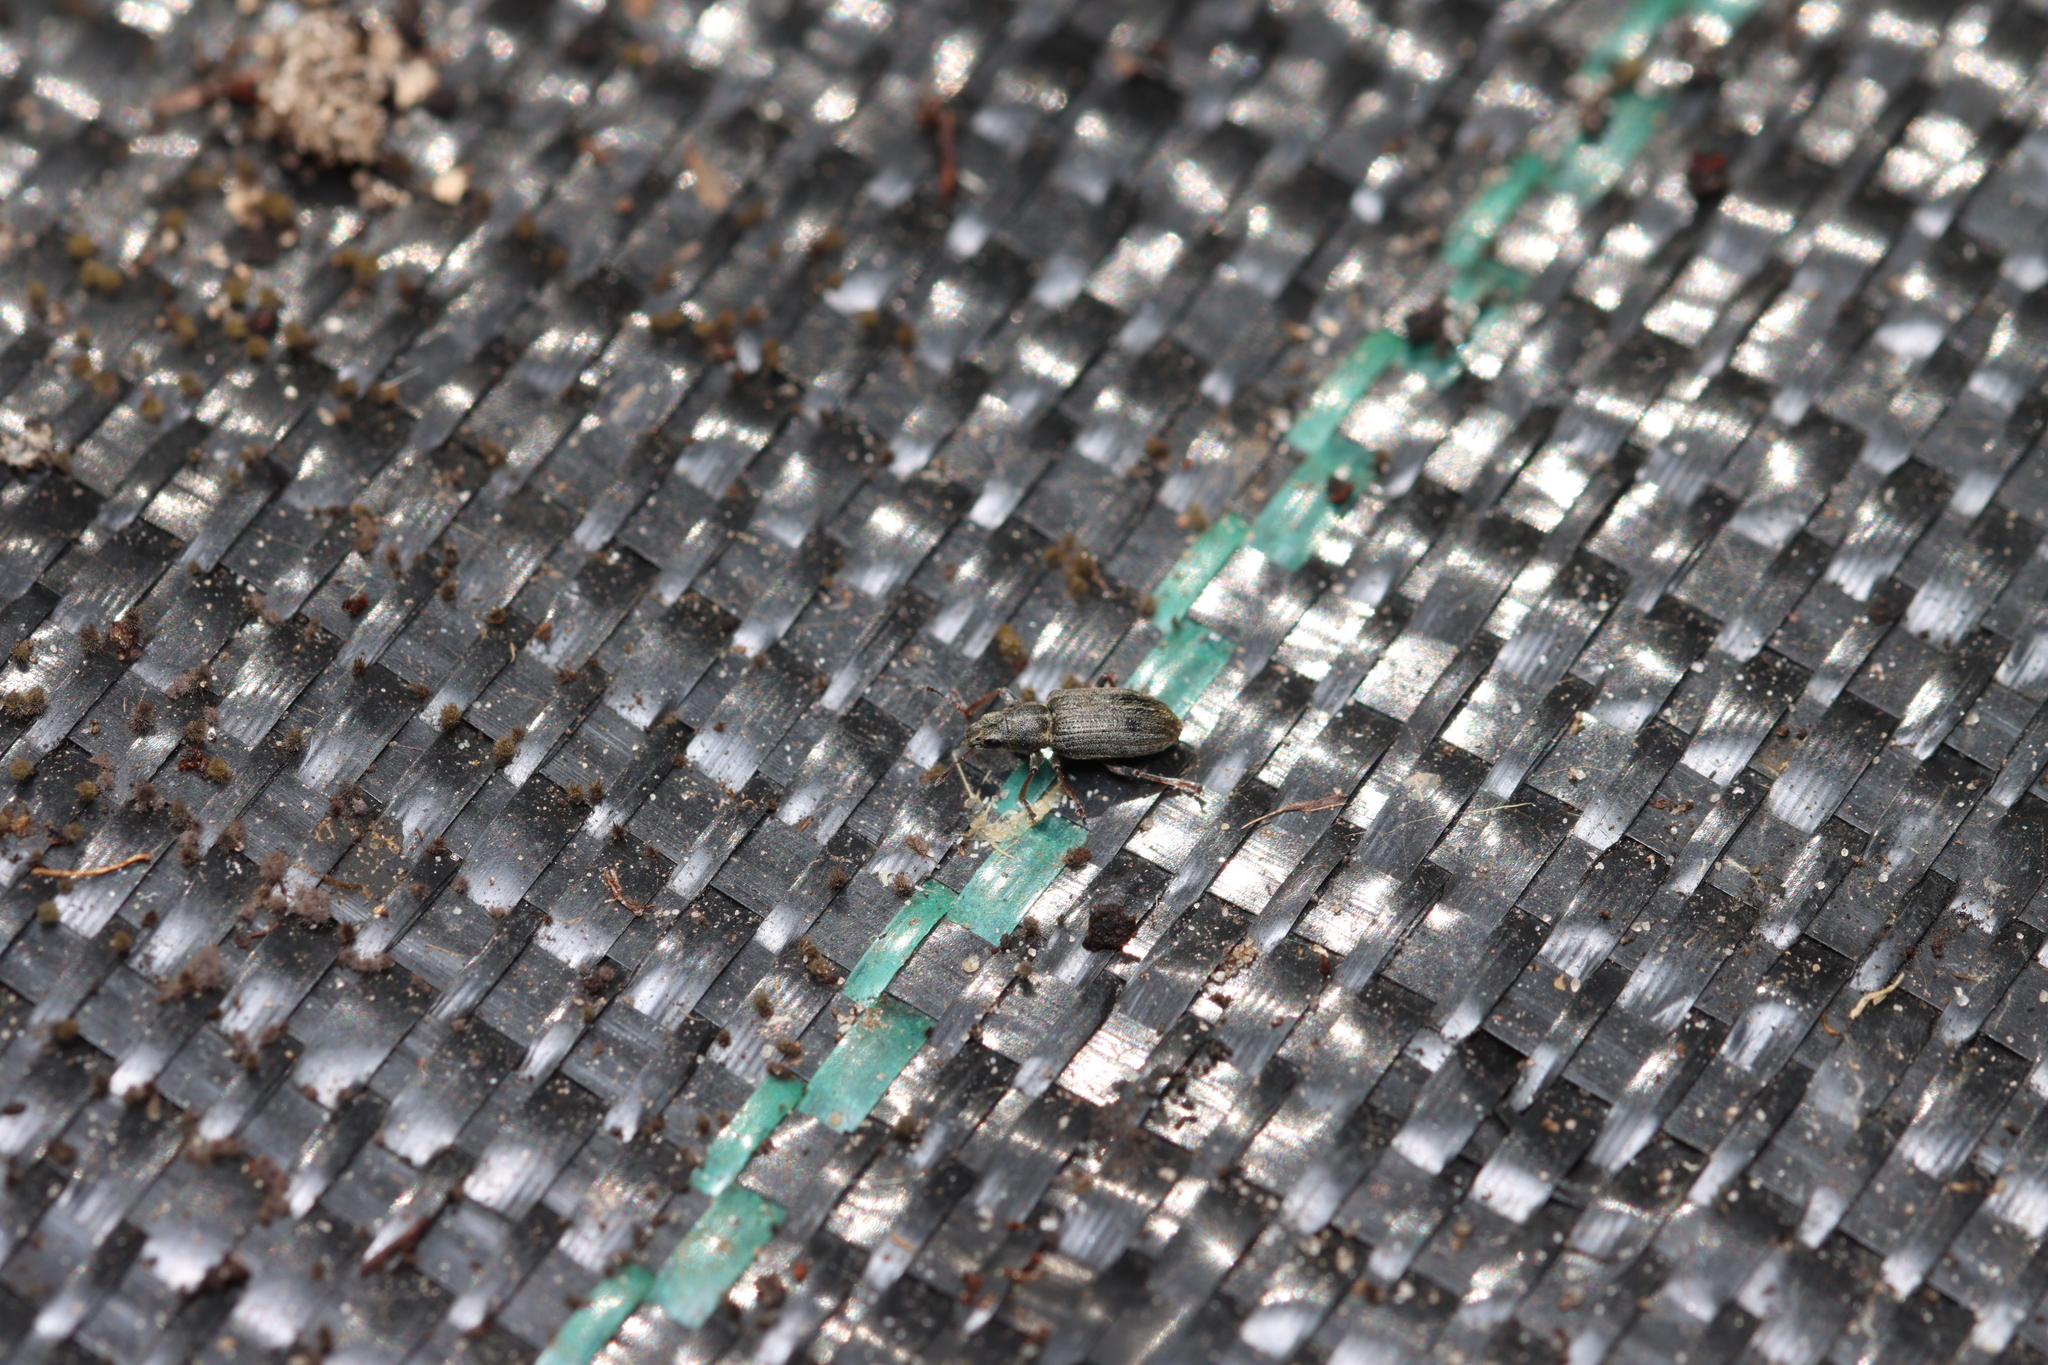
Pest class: pea_leaf_weevil